Gordon Neilson

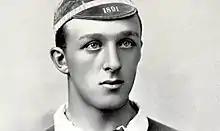
Neilson wearing his international cap in 1894

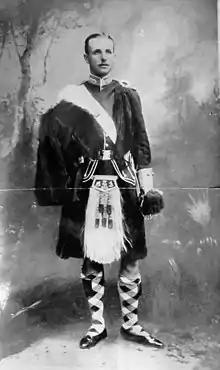
Colonel Gordon Neilson in about 1900

Neilson chose a career in the military. He joined the Cameronians (Scottish Rifles) before being commissioned into the Argyll and Sutherland Highlanders as a second lieutenant on 1 December 1897. He was promoted to lieutenant on 1 October 1899, and served in the Boer War from 1899 to 1902 taking part in the advance on Kimberley and the Battle of Modder River on 28 November 1899.